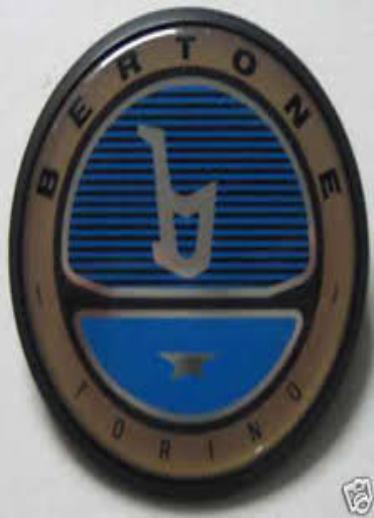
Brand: Bertone
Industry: Transportation